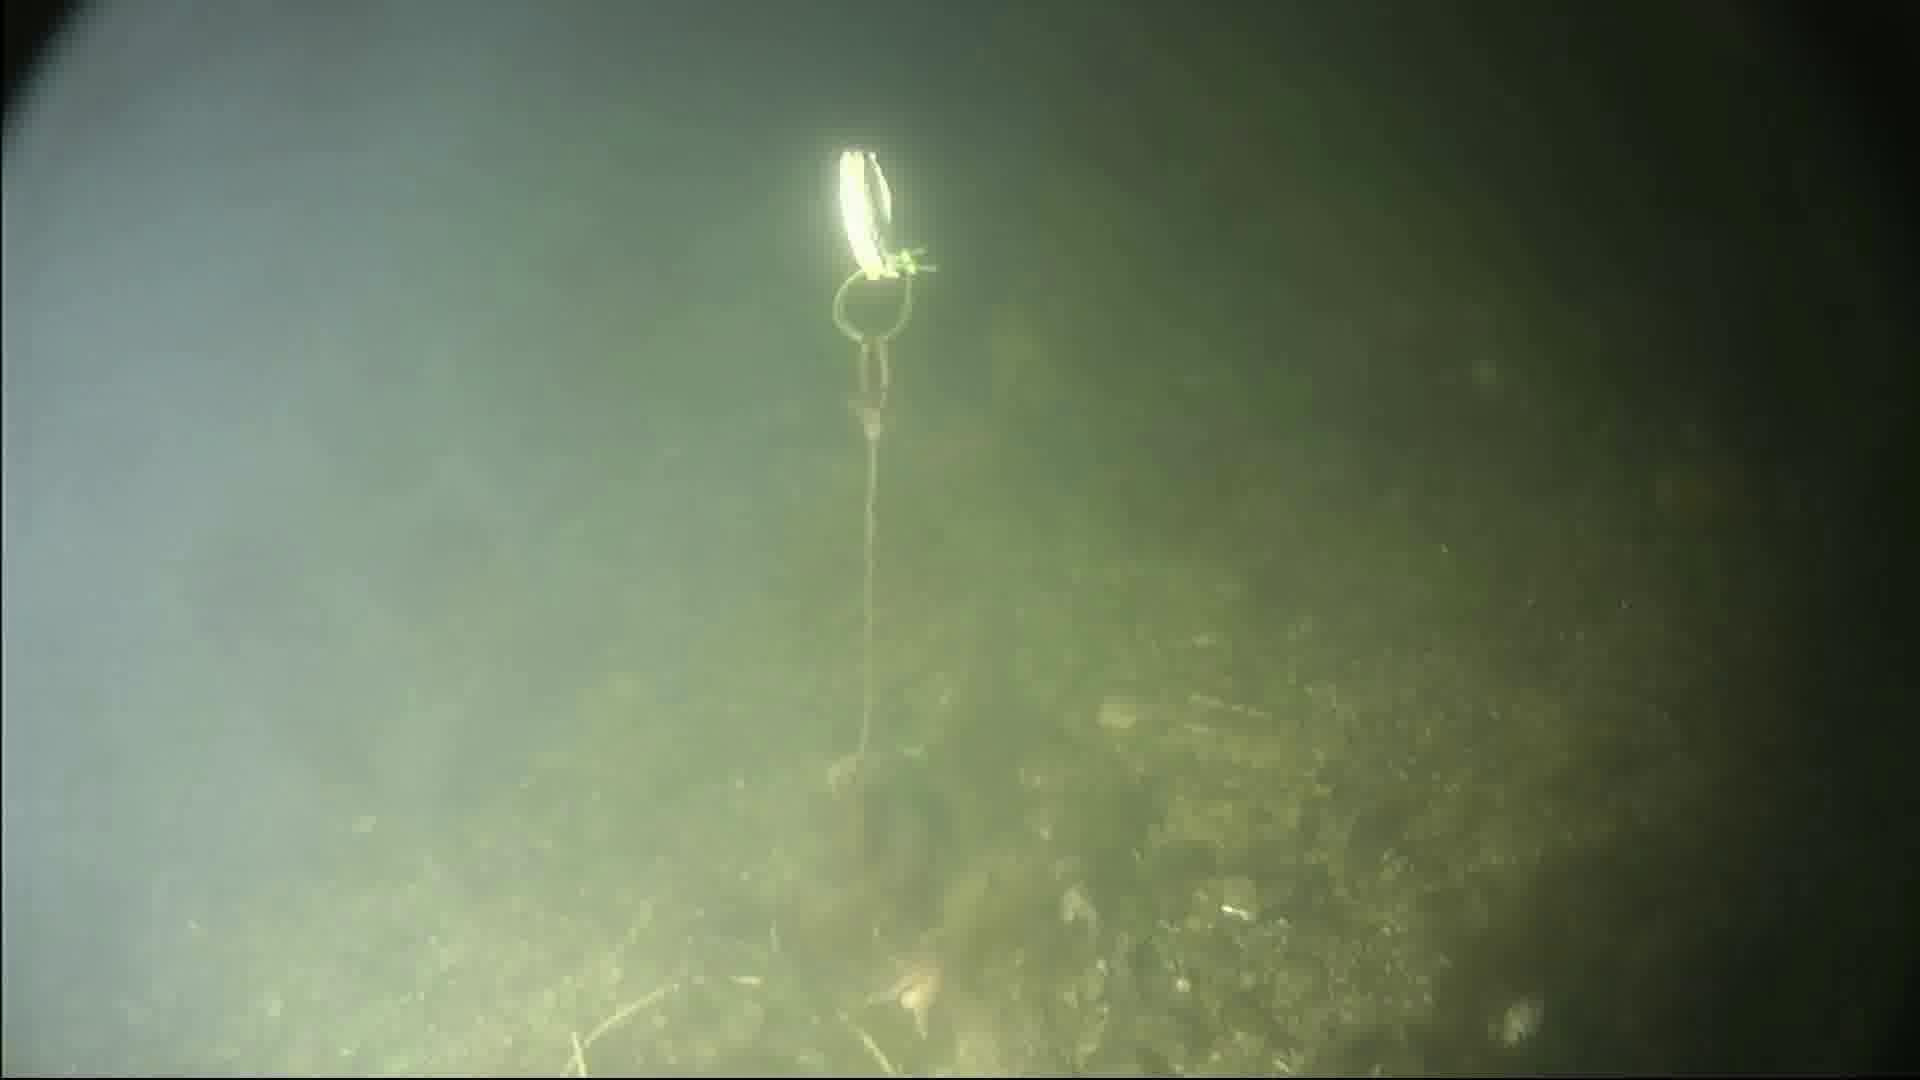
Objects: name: starfish